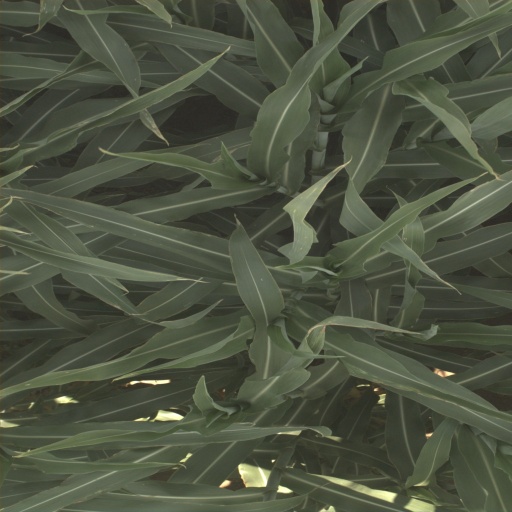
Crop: sorghum